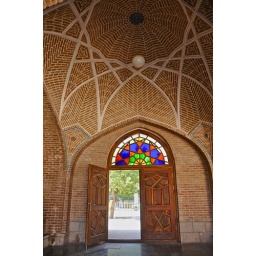
A door with colorful glasses in Blue Mosque yard, Tabriz, Iran